174th Attack Wing

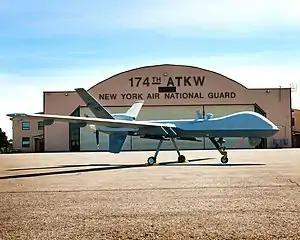
General Atomics MQ-9 Reaper

In 2008 it became apparent that the 138th FS was going to lose its F-16s and that Hancock ANGB would lose its manned aviation after more than 60 years of operations. The squadron was set to fly the MQ-9 Reaper unmanned aerial vehicle (UAV). The unit's transition from flying F-16 fighter jets in theater to operating unmanned aircraft from the suburbs was more than a tactical shift: it assured the future of the base at Hancock Field. In October 2009, the 174th Fighter Wing cut the ribbon on its new MQ-9 Reaper maintenance school, where it trains technicians from across the country, from all military branches. The 174th Fighter Wing converted to the MQ-9 Reaper and began flying 24/7 operations in support of Operation Enduring Freedom on 1 December 2009.